Jugantor

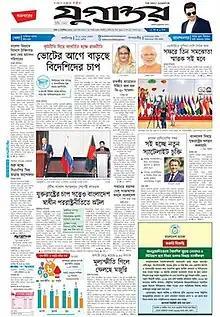
08 September 2023 front page of Daily Jugantor

Daily Jugantor is a Bengali daily newspaper in Bangladesh. The newspaper is printed and published by Jamuna Printing and Publishing Ltd. established in 1999, and administrative operations are overseen by Jamuna Media Ltd of Jamuna Group. The editor of this newspaper is Abdul Hye Sikder and publisher Salma Islam.